Question: When was this picture taken?
Tambaya: Yaushe aka ɗauki wannan hoton?
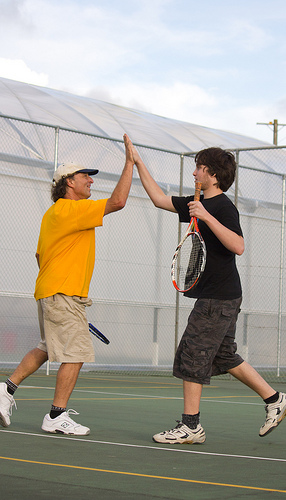
Answer: Daytime.
Amsa: Da rana.